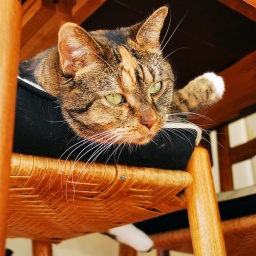
On the dining room chair by the patio door. Taken by Ron.